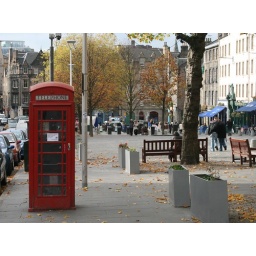
one of three red boxes in edinburgh`s grassmarket